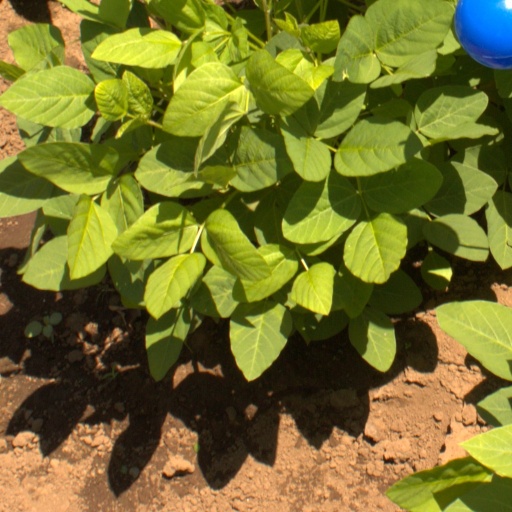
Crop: soybean